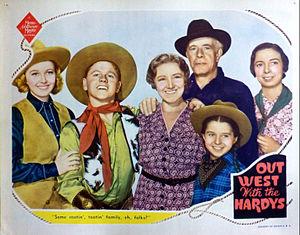
André Hardy Cow-Boy est un film américain réalisé par George B. Seitz et sorti en 1938.